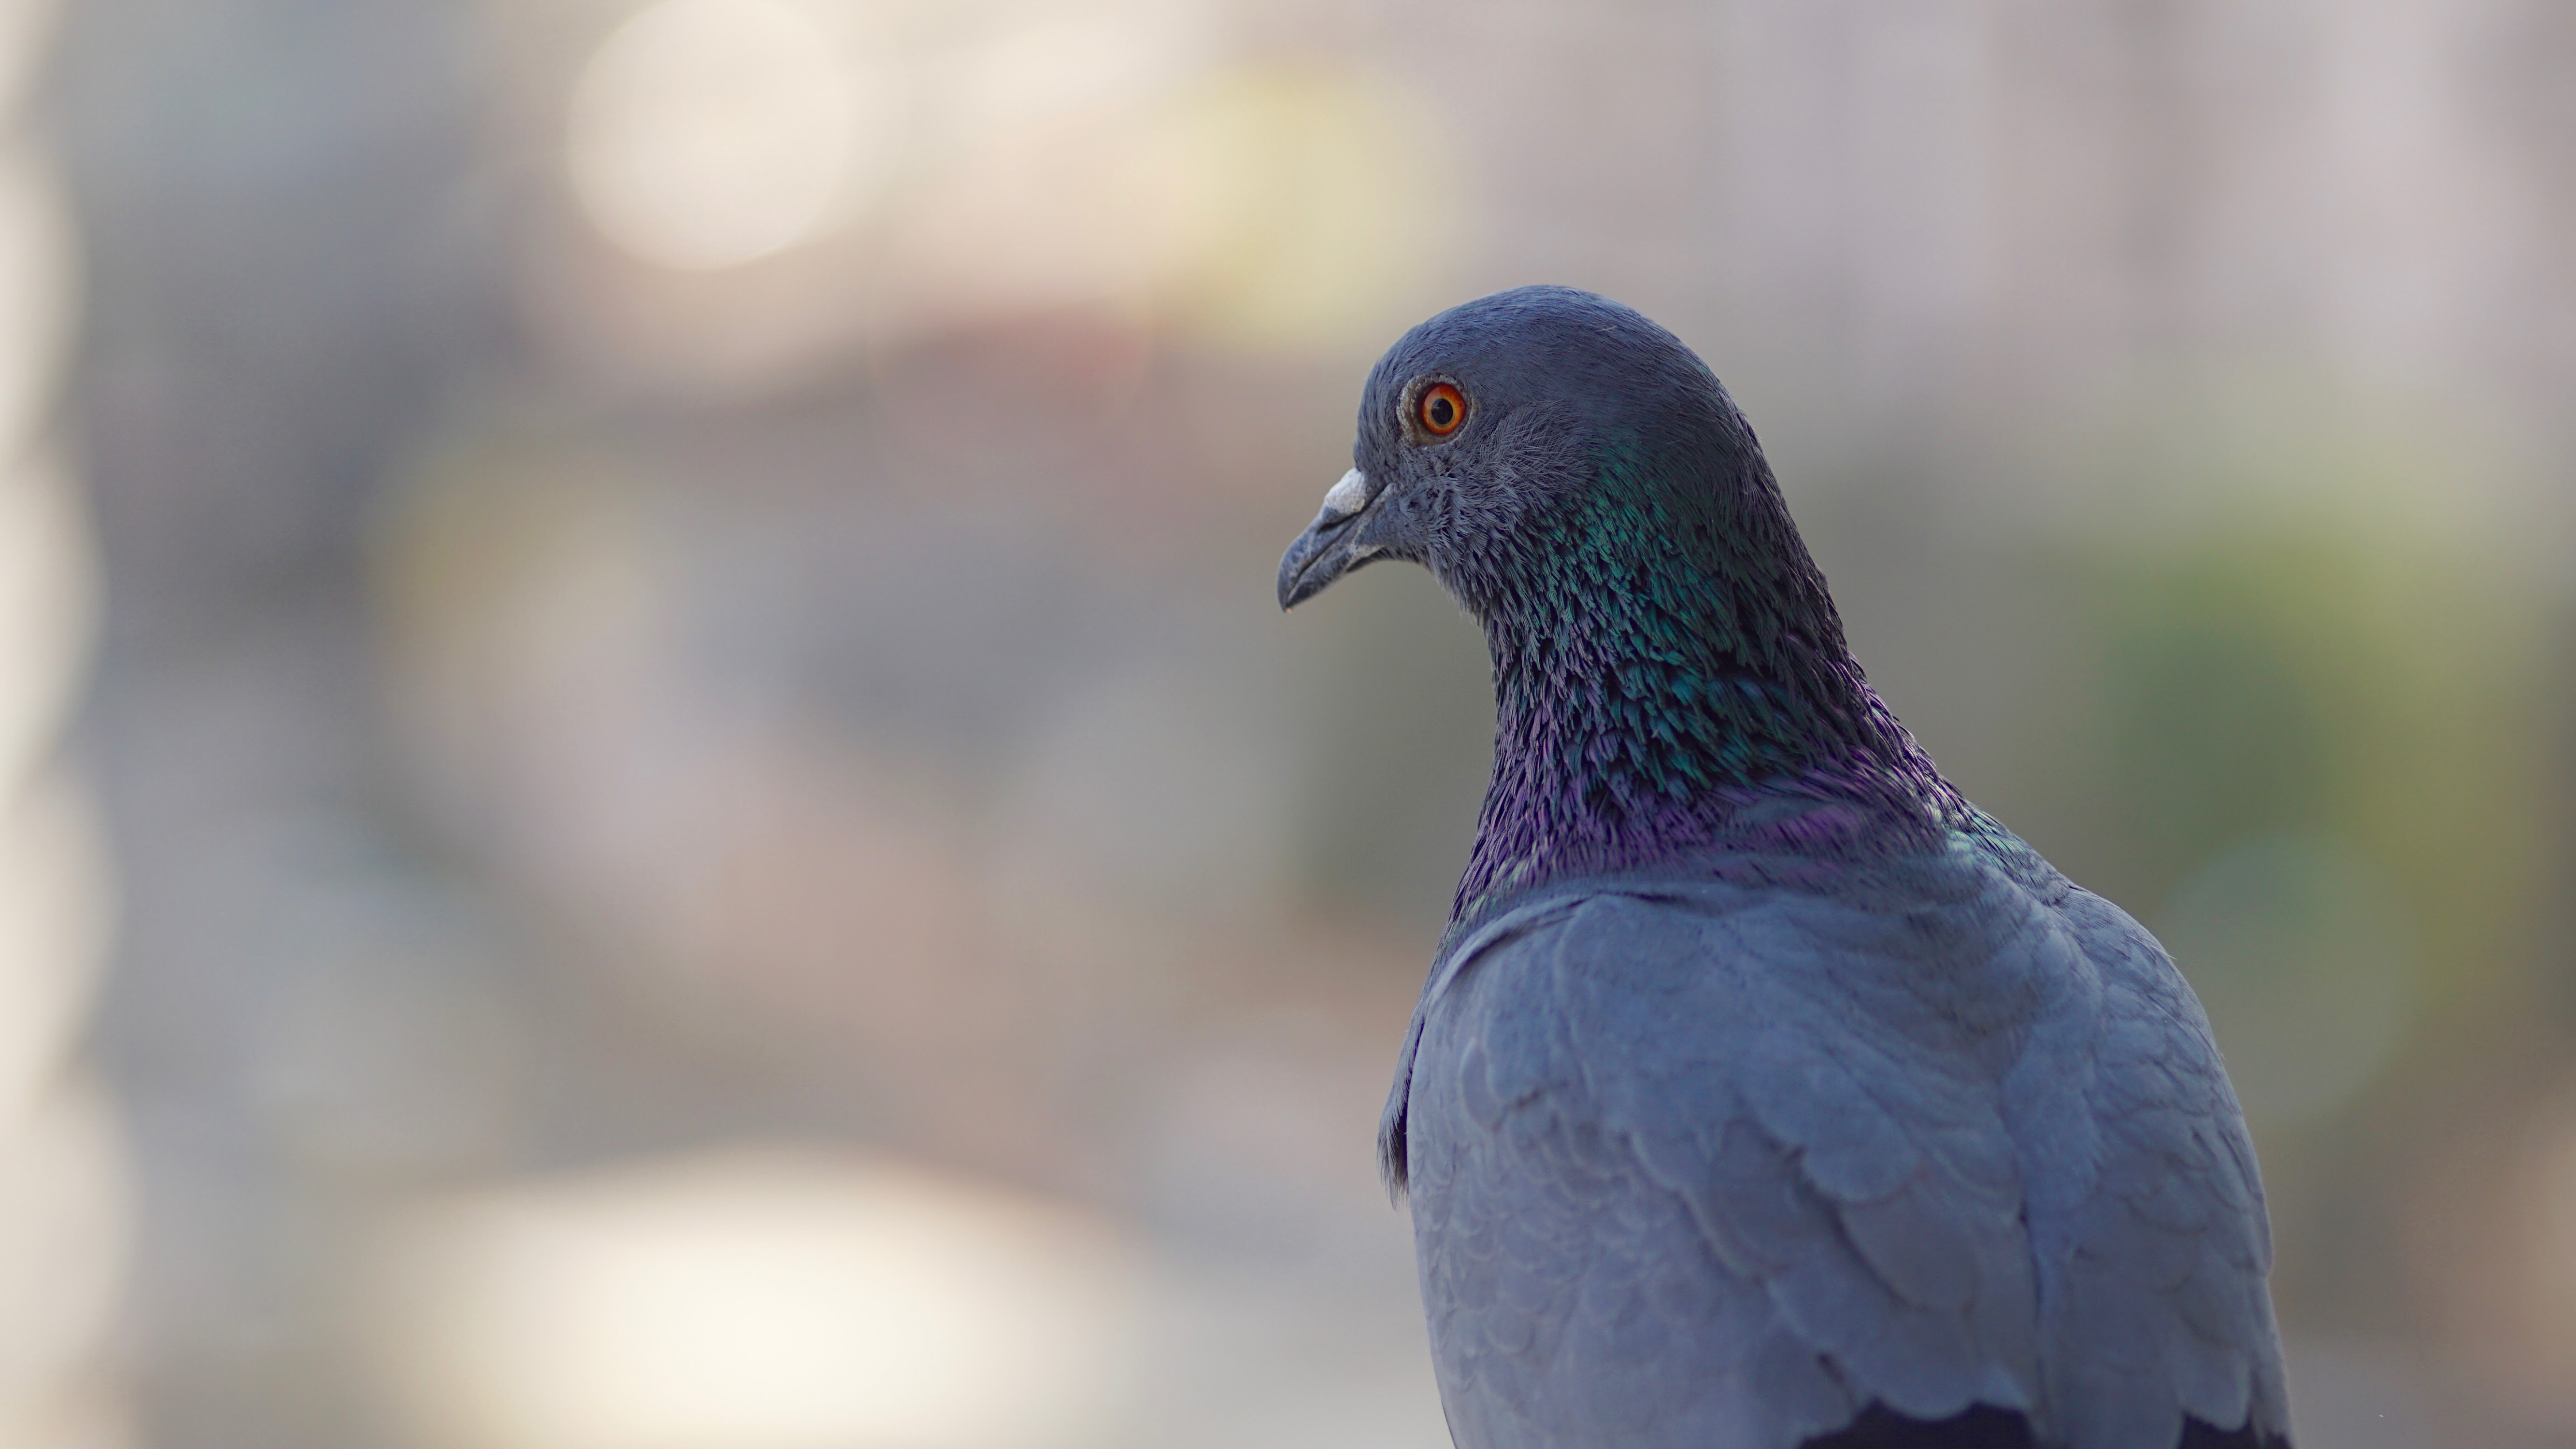
watch, nature, bird, wing, blur, wildlife, beak, blue, blurred, fauna, close up, grey, pigeon, vertebrate, blurry, watching, stare, blurred background, small bird, pigeons and doves, stock dove, bird looking